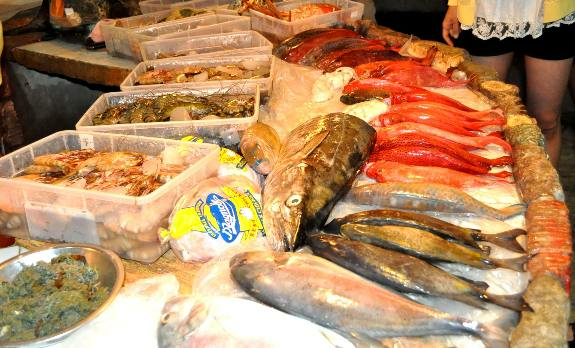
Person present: No